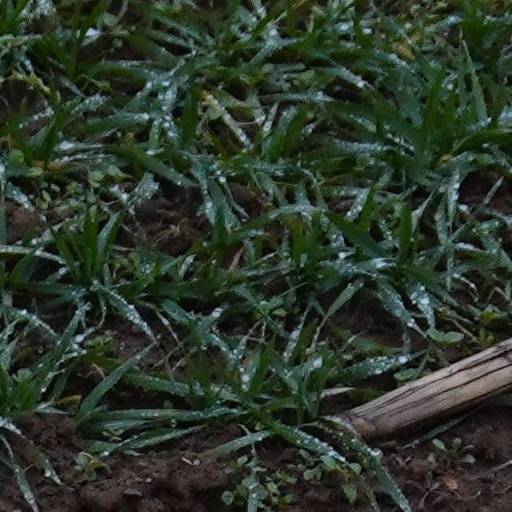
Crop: wheat